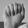
ASL letter: A